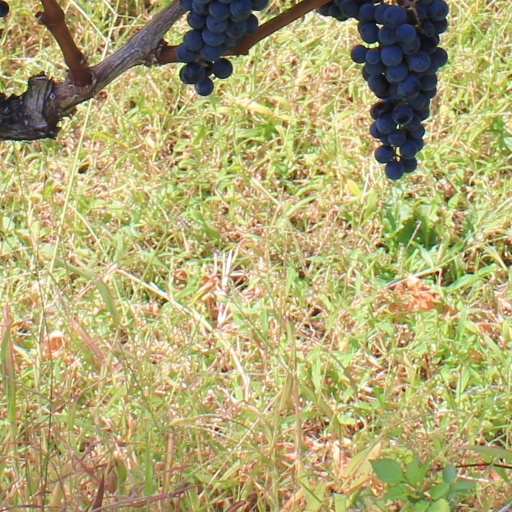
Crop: grape